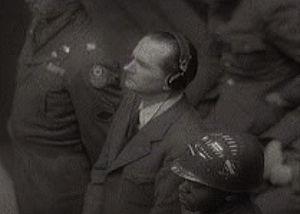
Le massacre de la division Acqui, connu également sous le nom de massacre de Céphalonie, est l'exécution en masse par l'armée allemande des hommes de la 33ᵉ division italienne d'infanterie « Acqui » dans l'île grecque de Céphalonie en septembre 1943, à la suite de l'armistice signé entre les Italiens et les Alliés. Entre 1650 et 1900 soldats italiens selon les sources furent exécutés, principalement abattus à la mitrailleuse ou noyés. Le bilan, un temps estimé à 5000 morts, a été, à la lumière de recherches historiques récentes, ramené à de plus justes proportions.
Karl Hubert Lanz était un officier allemand qui atteignit le grade de General der Gebirgstruppe au cours de la Seconde Guerre mondiale, au cours de laquelle il a commandé des unités engagées sur le front de l'est et dans les Balkans.